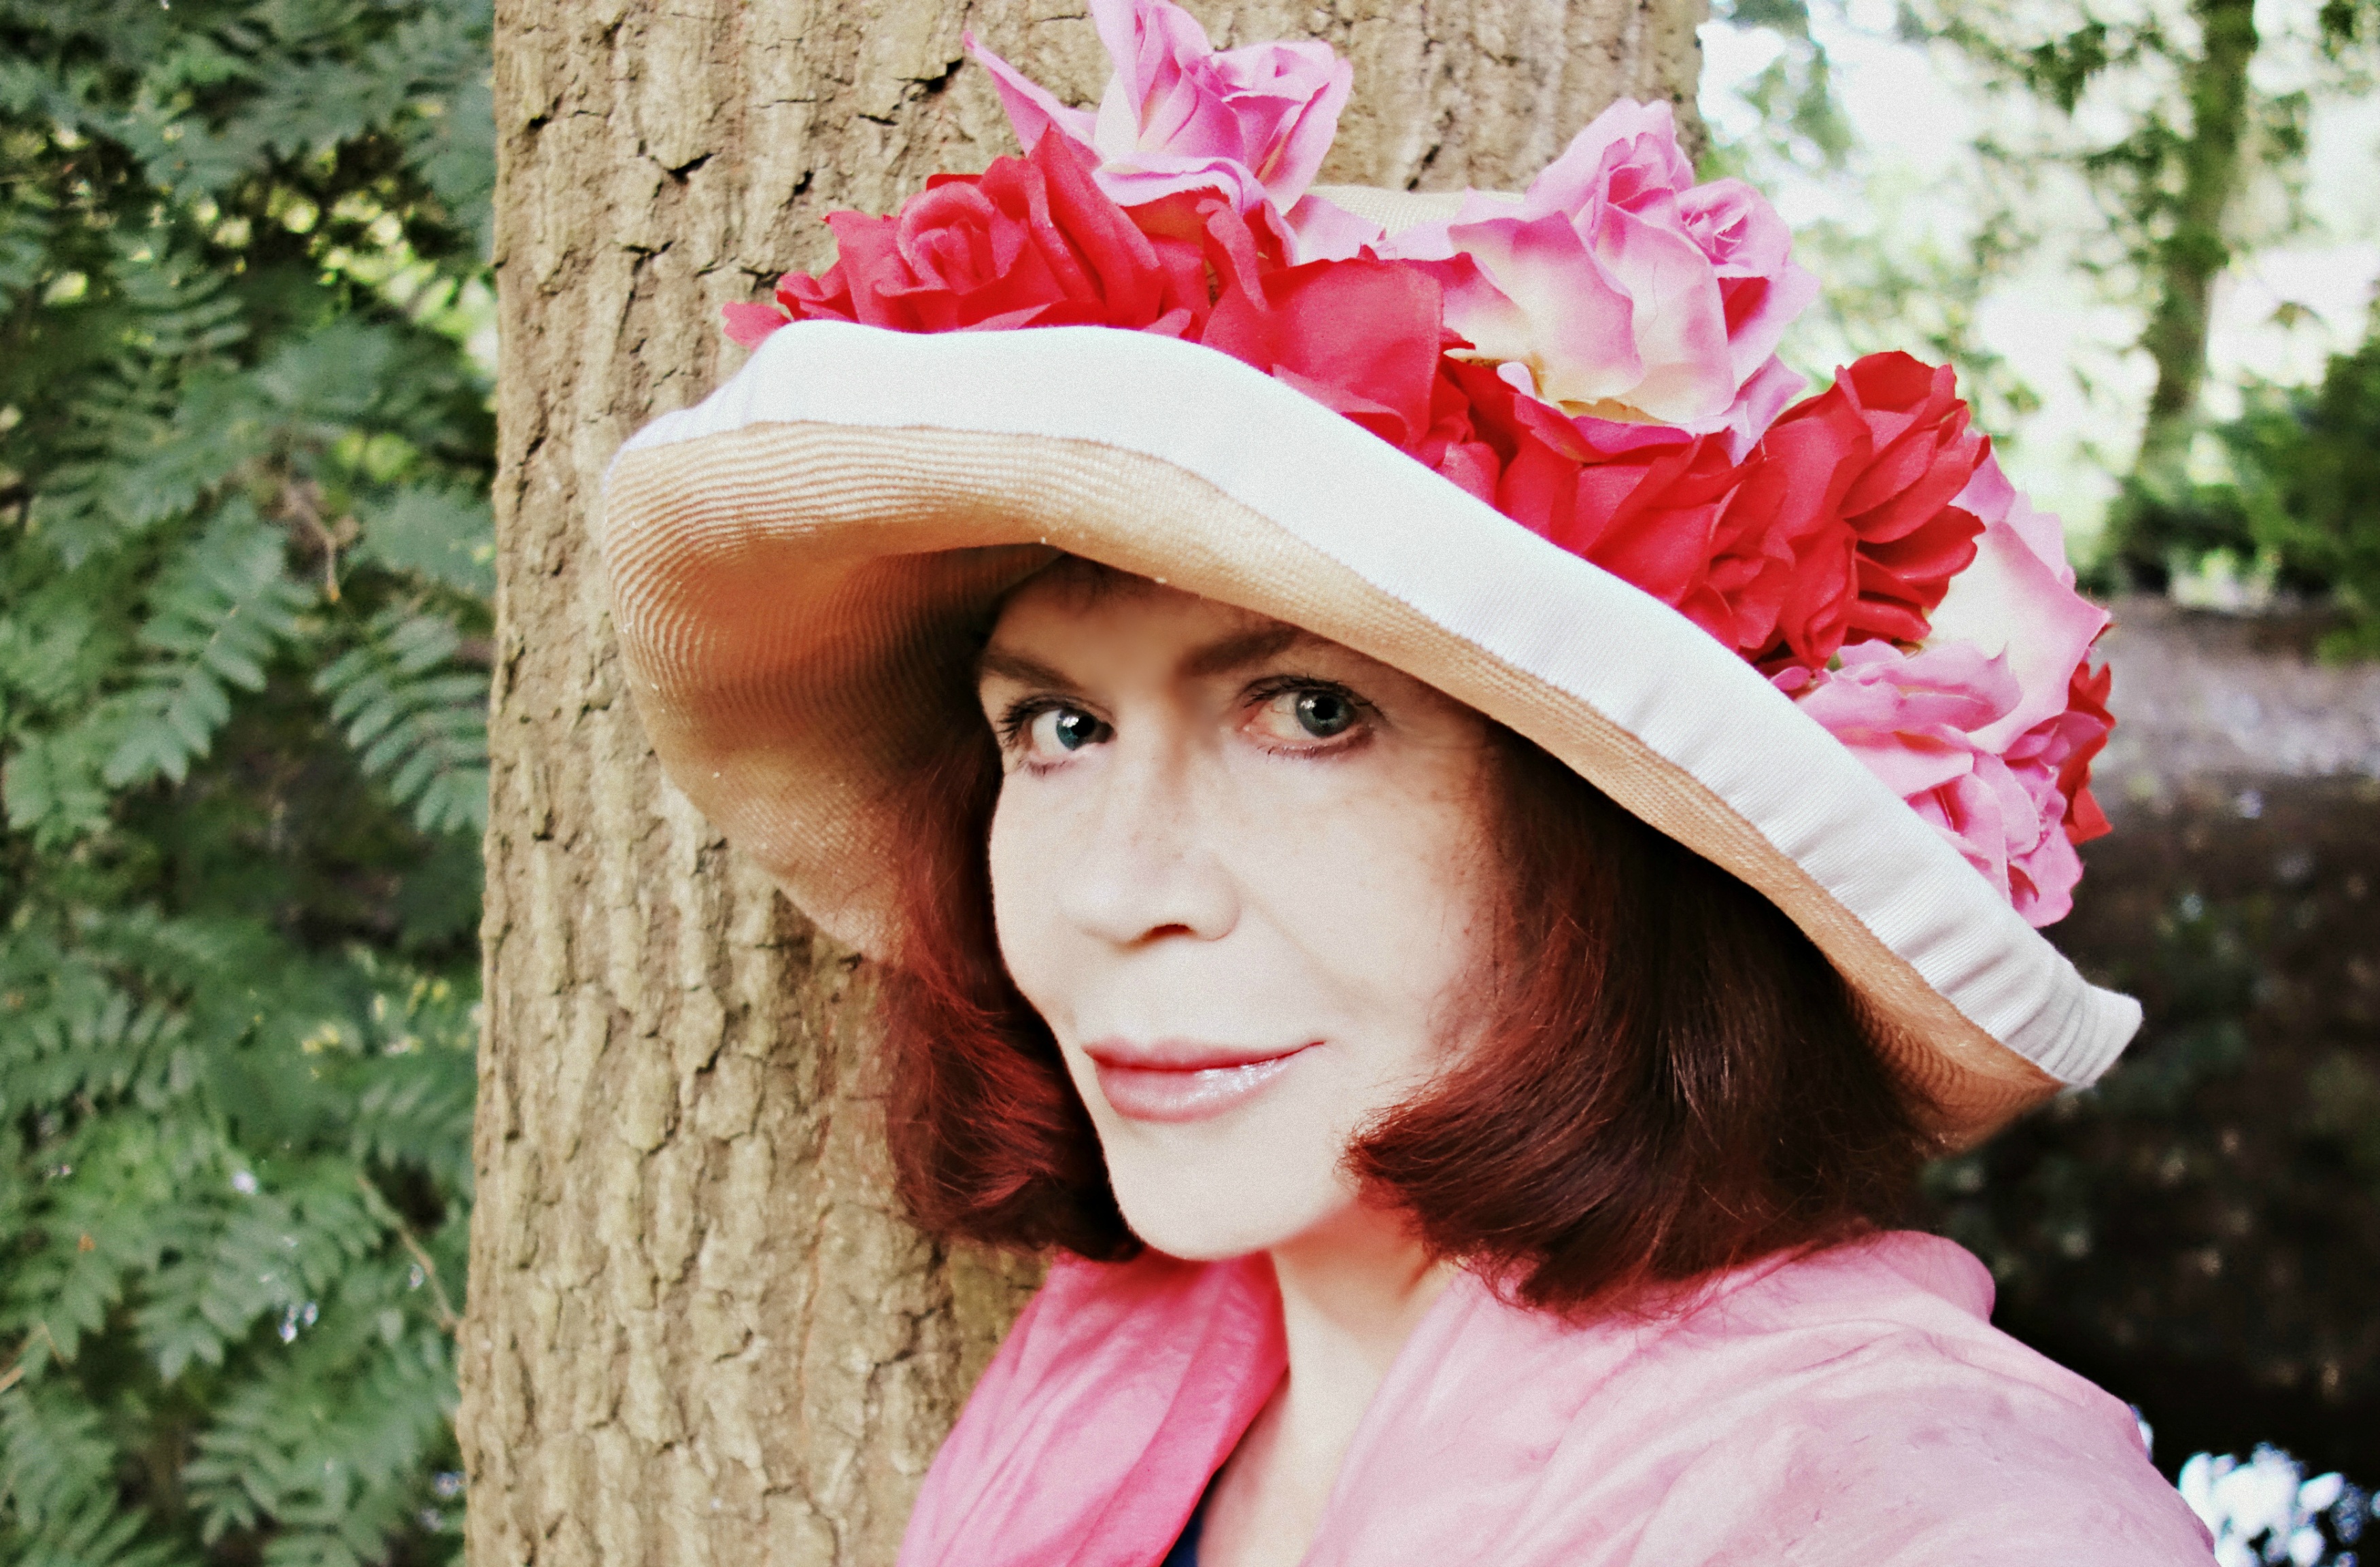
girl, woman, hair, flower, looking, portrait, model, spring, red, color, hat, fashion, clothing, lady, pink, red hair, caucasian, face, eyes, dress, head, skin, beauty, attractive, fashion model, woman wearing hat, woman with hat, beautiful face, floral hat, portrait photography